Pachal waterfall

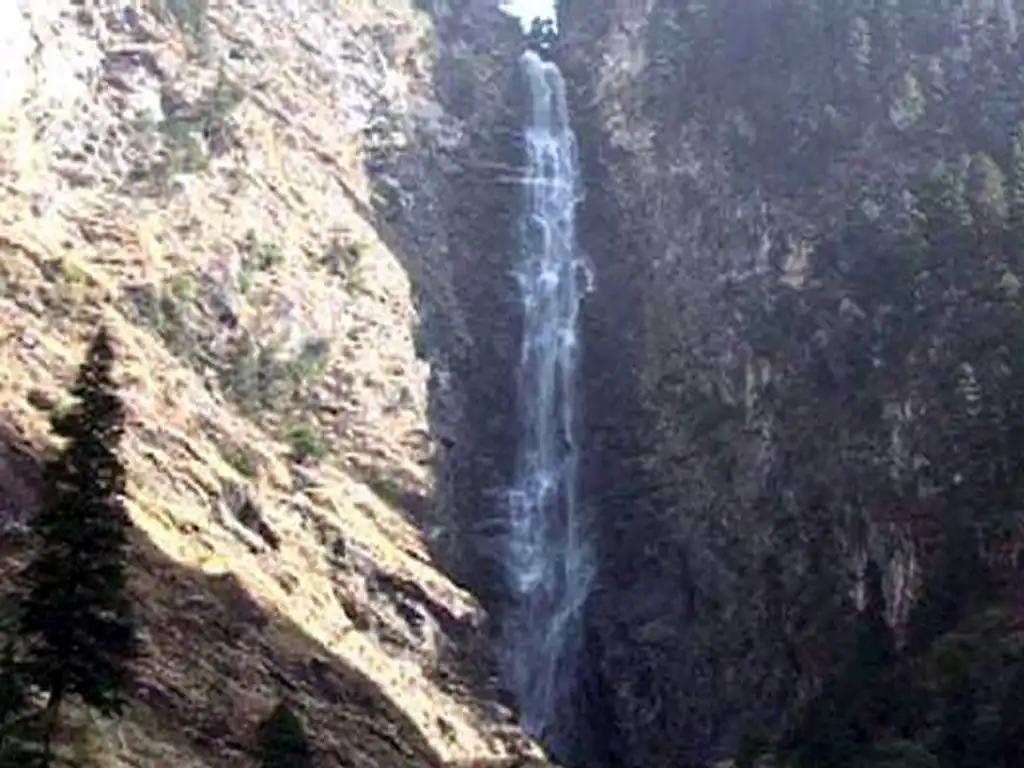

Pachal waterfall, with fall height of , is claimed to be the tallest waterfall of Nepal. The height was measured based on a GPS survey. It is located in Pachaljharna Gaupalika of Kalikot District.